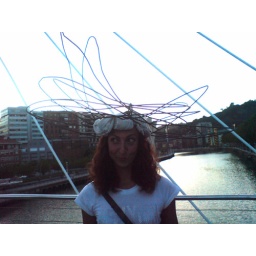
abtffn8aaa.wordpress.com/, My feet in the sky of Bilbao and my head in San Francisco street